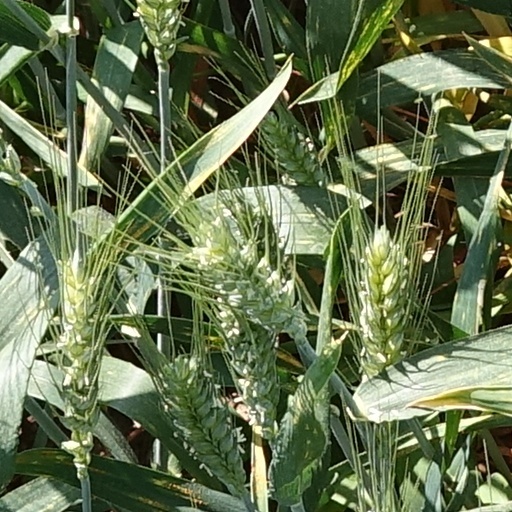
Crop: wheat